Jagannath Paudel

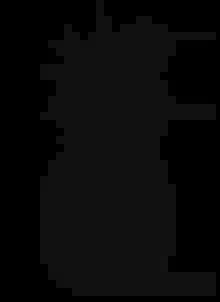
Election symbol of Paudel

Jagannath Paudel is a Nepali politician who is a member of the Nepali Congress. He is also a former member of Rastriya Sabha and was elected under the open category.